Millstone Coffee

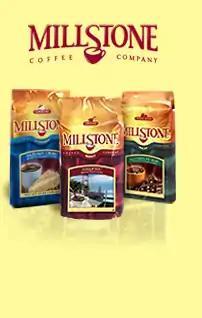
Millstone Coffee bags

Millstone Coffee was a brand of coffee sold in the US, a division of The J.M. Smucker Company. The company sold whole bean and ground coffee in retail settings and on its website.